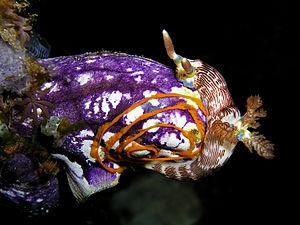
Un nudiranche (Nembrotha lineolata) dépose ses oeufs en spirale sur une ascidie (Polycarpa aurata) près de Metinaro, dans le Timor oriental.
Les nudibranches forment un ordre de mollusques gastéropodes. Ces animaux marins sont caractérisés par leur absence de coquille — d'où leur appellation fréquente de « limaces de mer » — et leurs branchies nues, origine de leur nom.
Le benthos est l'ensemble des organismes aquatiques vivant à proximité du fond des mers et océans, des lacs et cours d'eau. Par opposition, on parle de pélagos pour désigner l'ensemble des organismes qui occupent la tranche d'eau supérieure, du fond à la surface. Beaucoup d'organismes benthiques ont néanmoins des larves qui sont planctoniques et qui pourraient être négativement affectées par l'acidification des océans, à des seuils de teneur en CO₂ déjà atteints ou qui pourraient bientôt l'être.